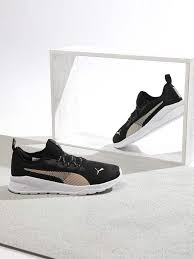
Label: Sneaker